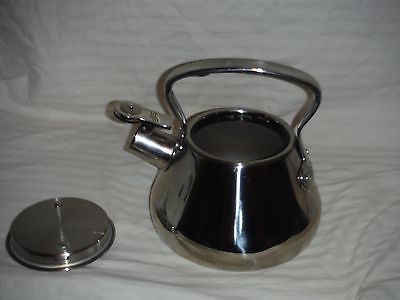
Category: kettle